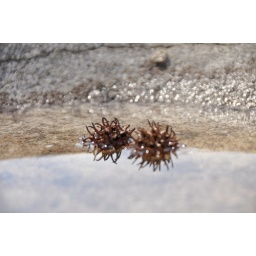
These Sycamore tree seeds float in a bird feeder on the landscape of a home in Rumson, NJ.